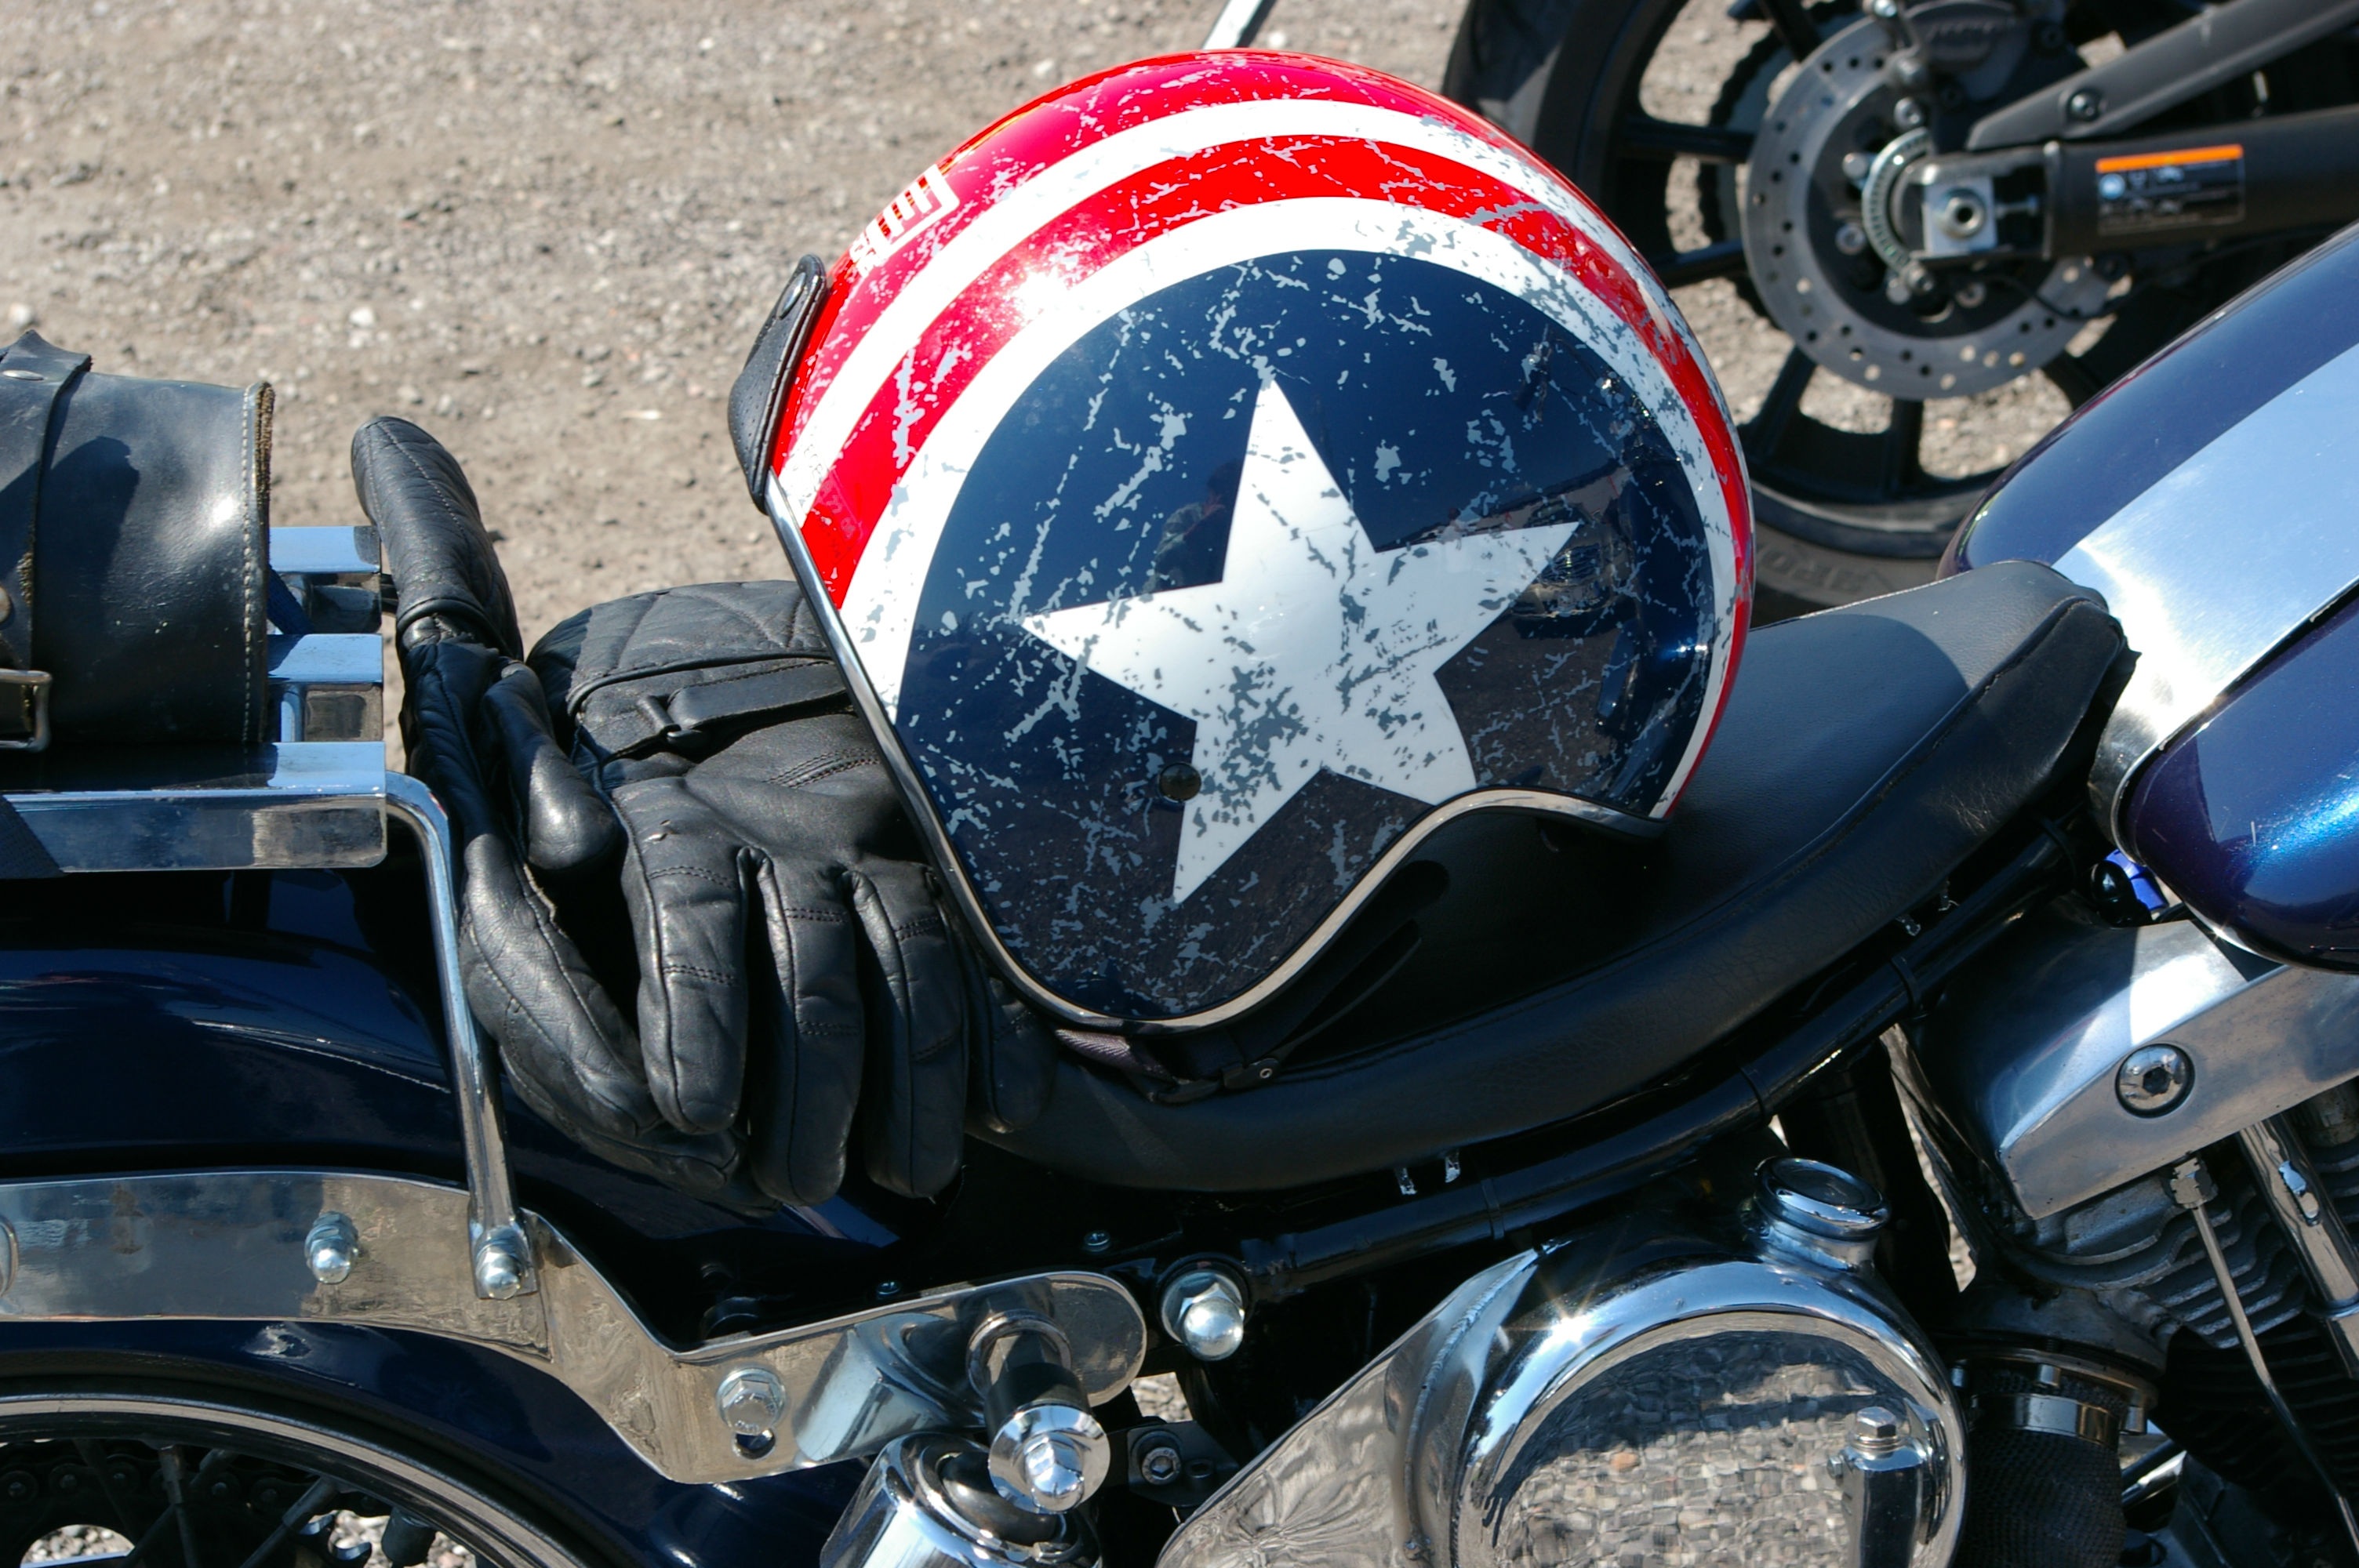
car, wheel, star, vehicle, motorcycle, freedom, lifestyle, helmet, engine, motorcycling, land vehicle, herley davidson, automobile make